XXX: Return of Xander Cage

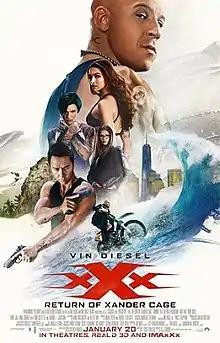
Theatrical release poster

XXX: Return of Xander Cage (released as XXX: Reactivated in some countries) is a 2017 American action thriller film directed by D.J. Caruso and written by F. Scott Frazier. The third installment in the XXX film series and a sequel to both "XXX" (2002) and "" (2005), it stars Vin Diesel in the title role along with Donnie Yen, Deepika Padukone, Kris Wu, Ruby Rose, Tony Jaa, Nina Dobrev, Toni Collette, Ariadna Gutiérrez, Hermione Corfield, and Samuel L. Jackson.